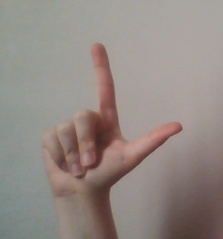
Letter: laam